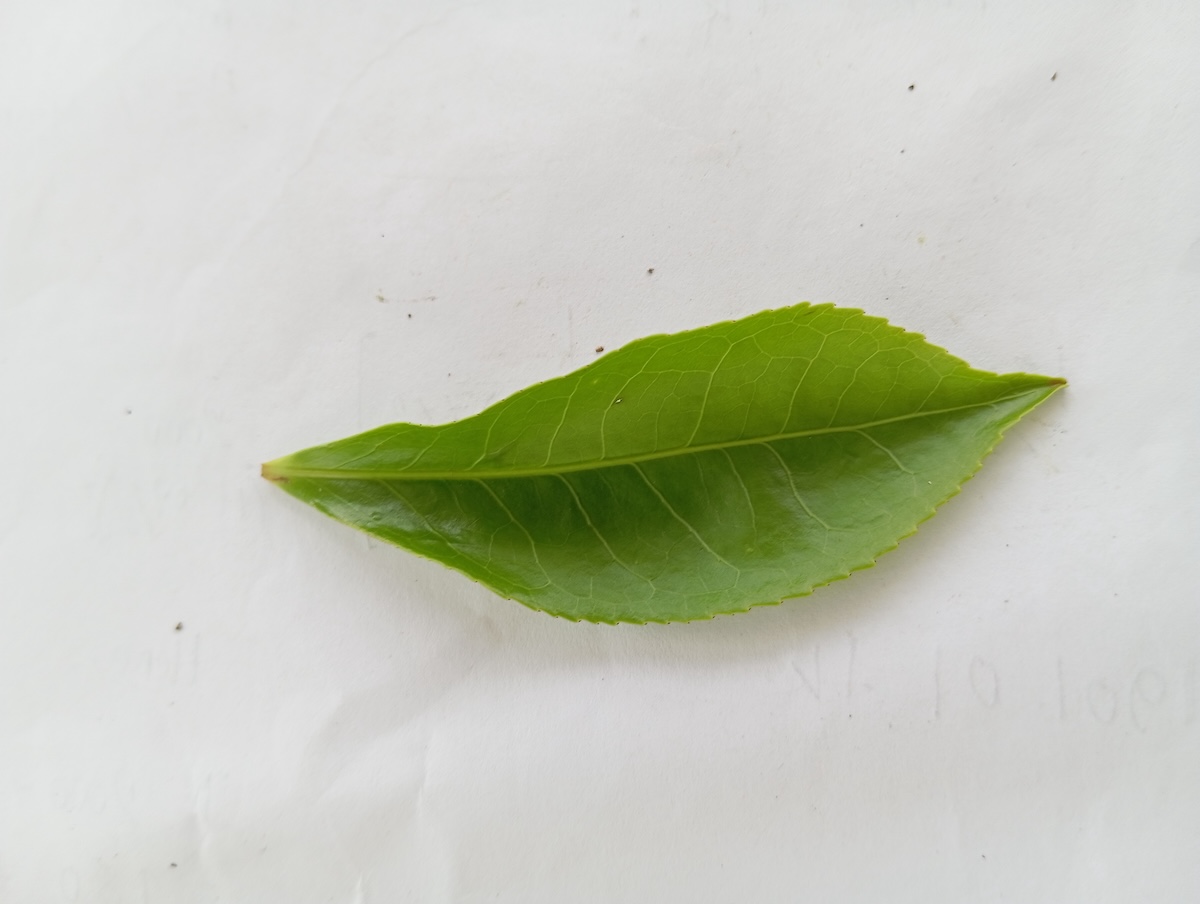
Label: Healthy leaf